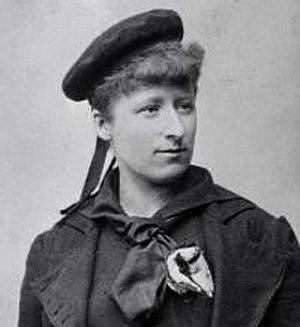
Anna Sofia Palm de Rosa est une peintre suédoise. Dans les années 1890, elle était un des peintres suédois les plus populaires avec ses aquarelles de bateaux à vapeur et de voiliers et ses scènes de Stockholm. Elle a également peint un tableau mémorable d'une partie de cartes dans l'hôtel Brøndums à Skagen alors qu’elle passait l'été avec les peintres de Skagen. À 36 ans, Anna Palm quitta définitivement la Suède, passant le reste de sa vie dans le Sud de l'Italie où elle se maria avec un officier d'infanterie.